Esther Silveus

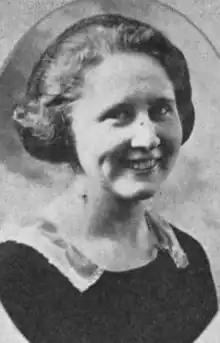
Esther Silveus, from the 1921 yearbook of Slippery Rock State Normal School

Esther Silveus (January 14, 1903 – April 27, 1980) was an American radiologist and medical researcher based at the Lahey Clinic in Boston from 1942 to 1967.